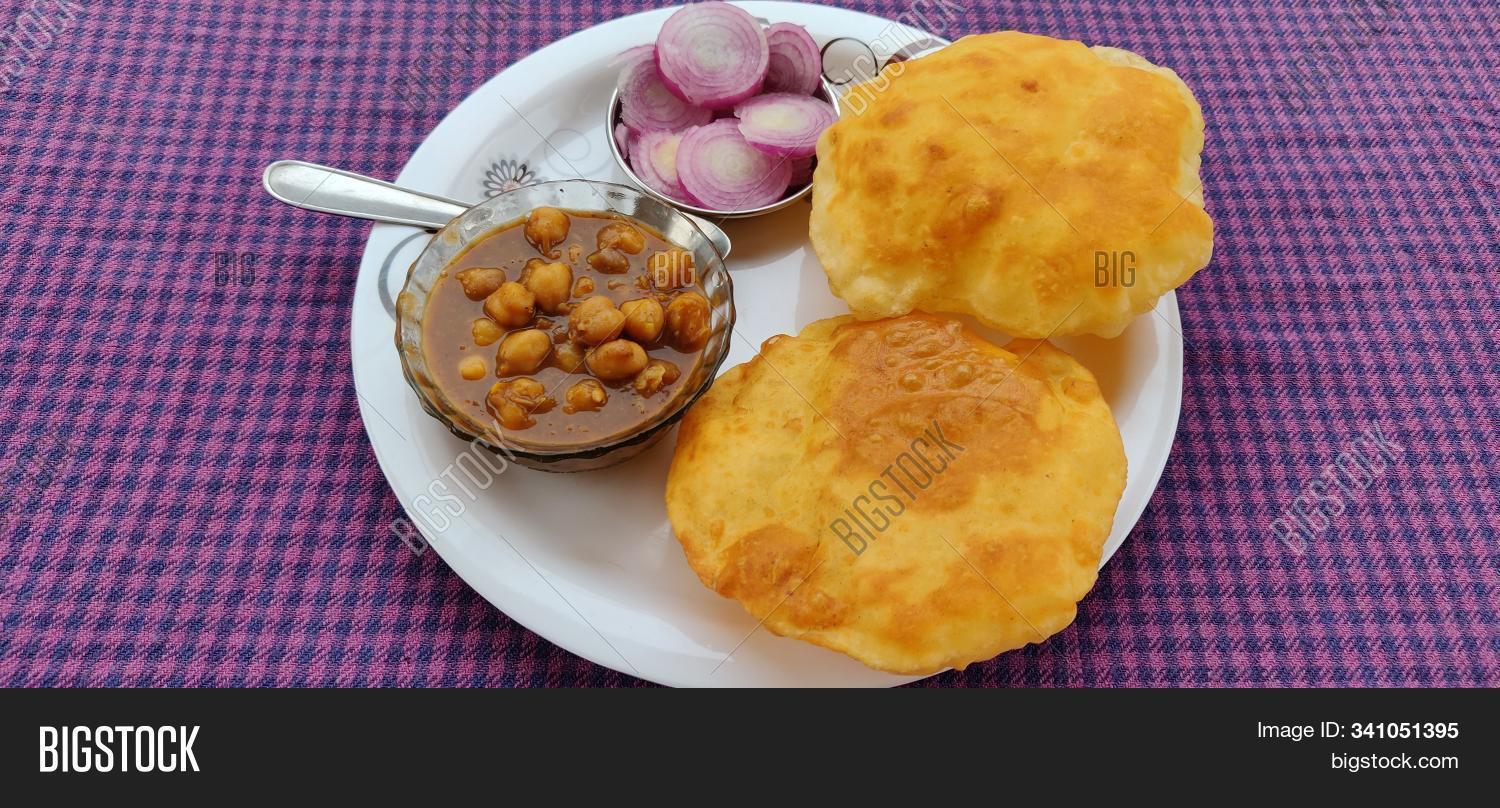
Dish: chole_bhature